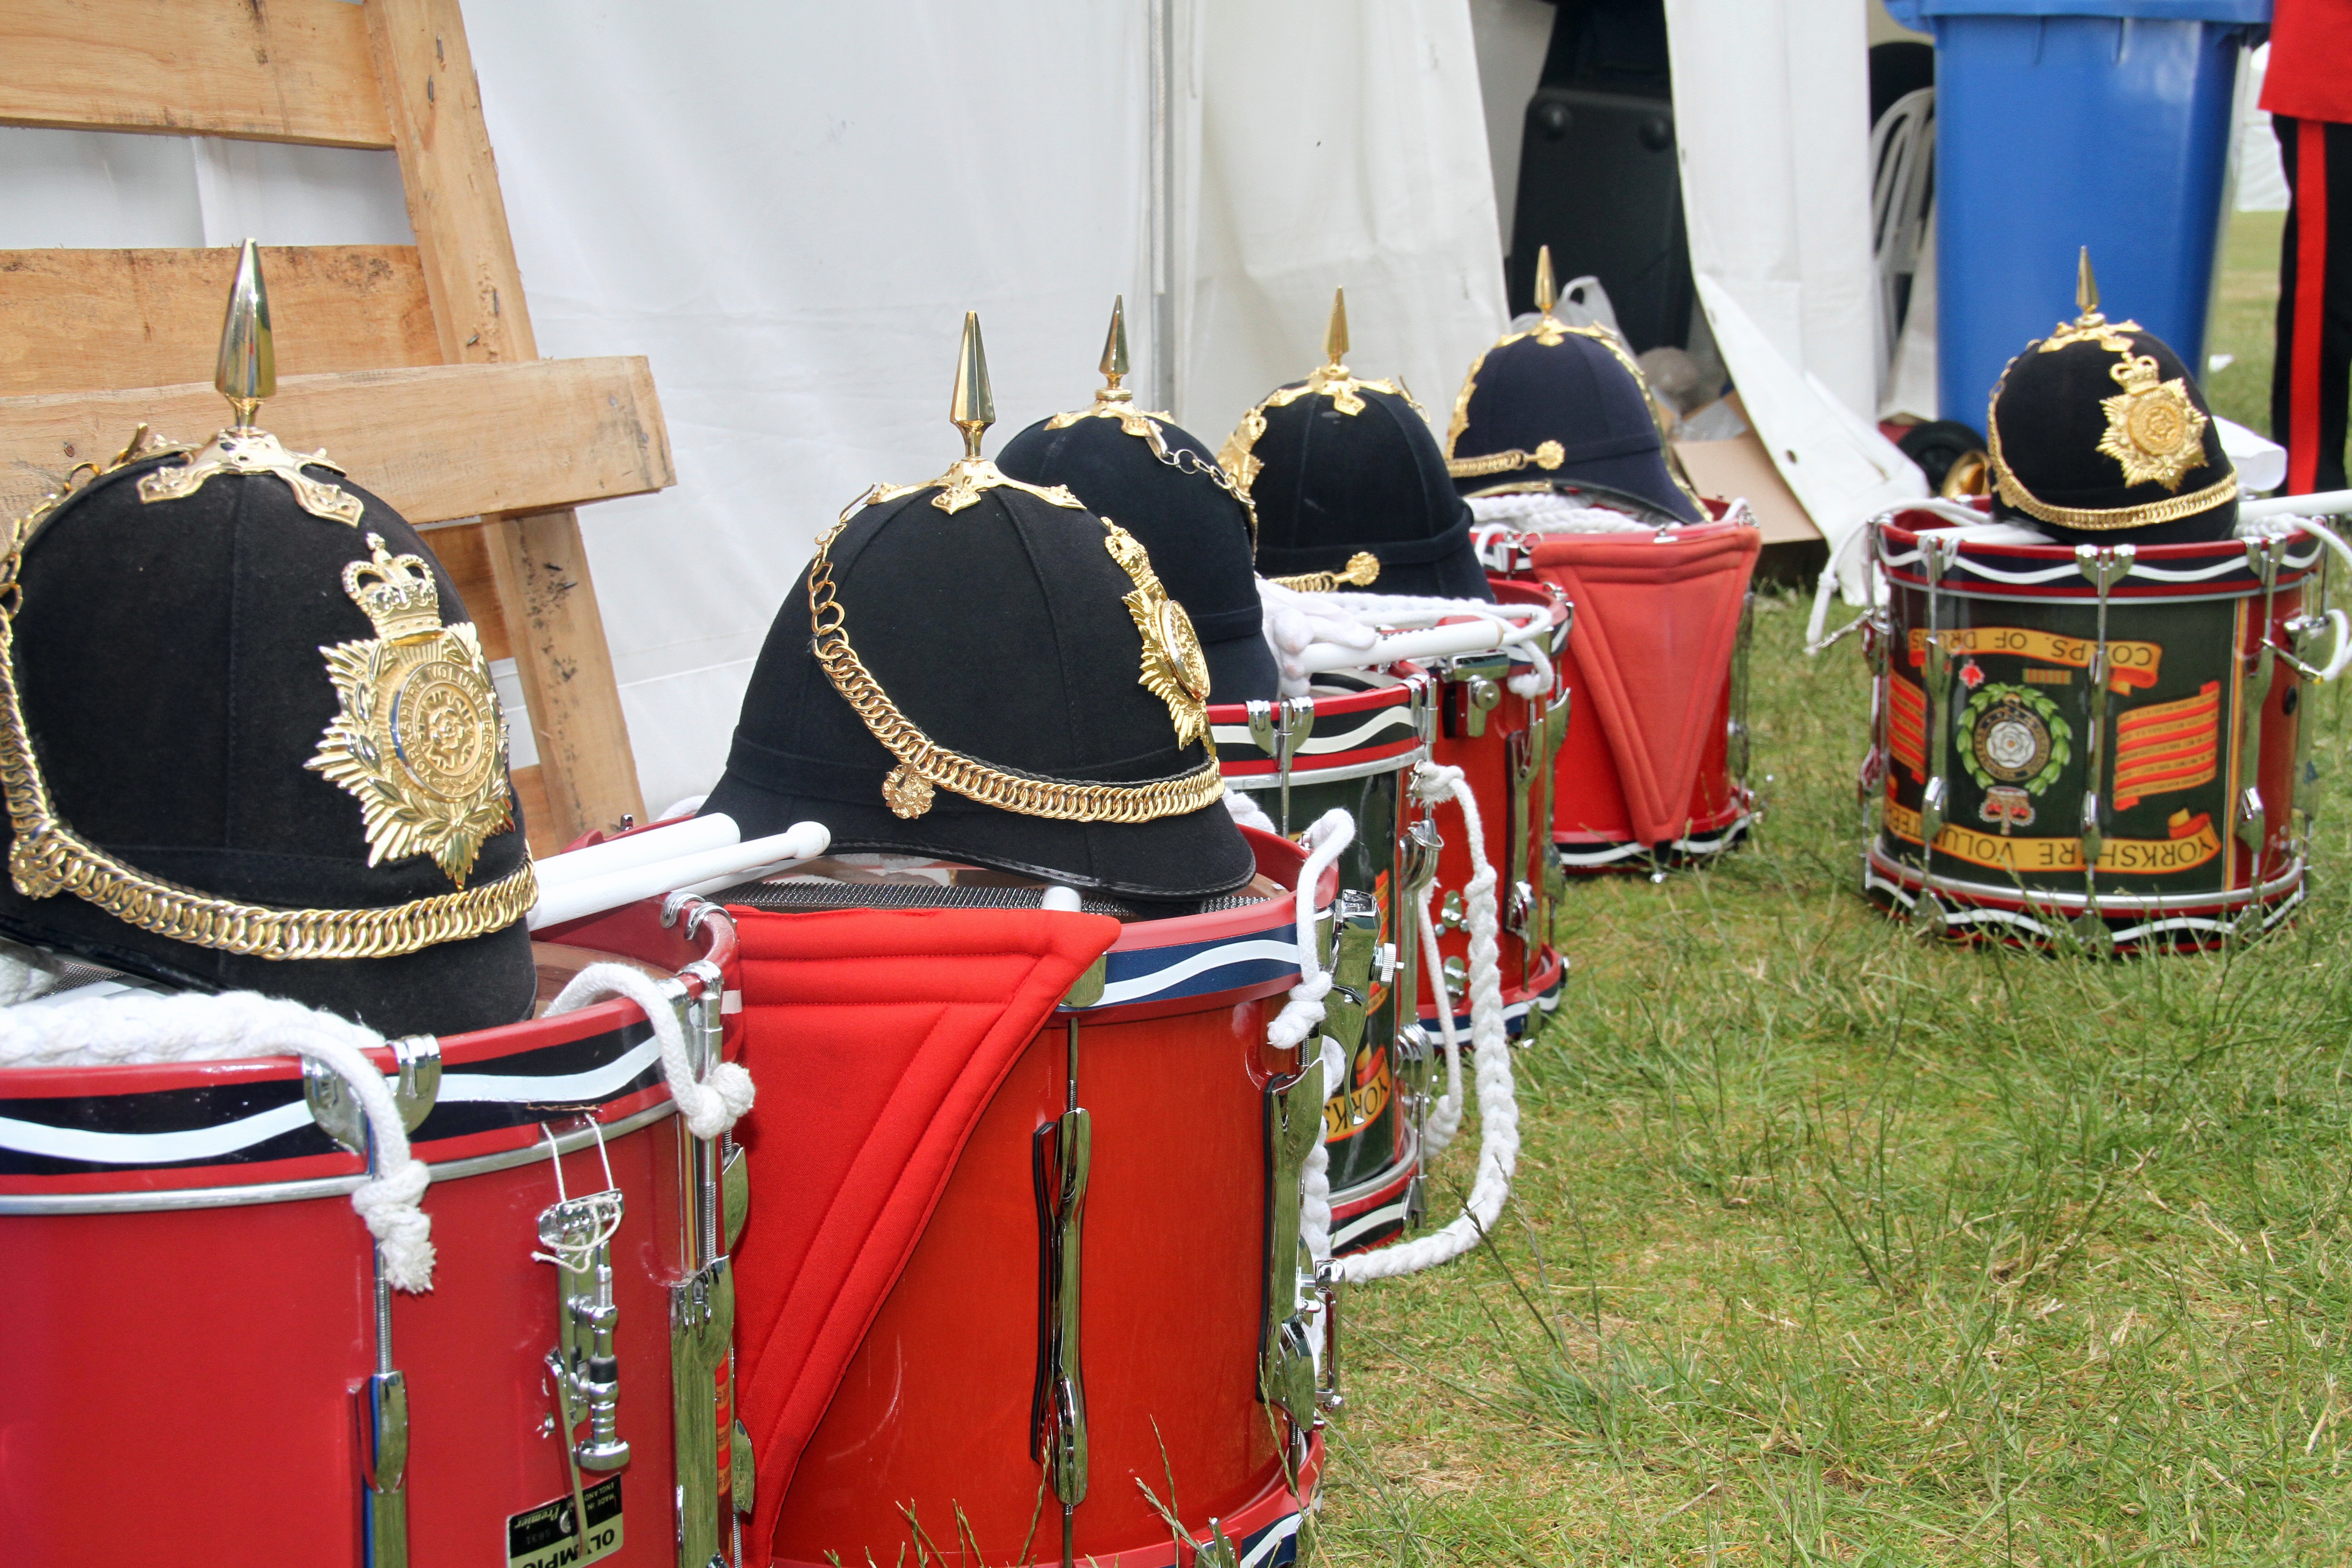
band, red, drum, musical instrument, percussion, british, drums, tradition, traditional, middle ages, skin head percussion instrument, hand drum